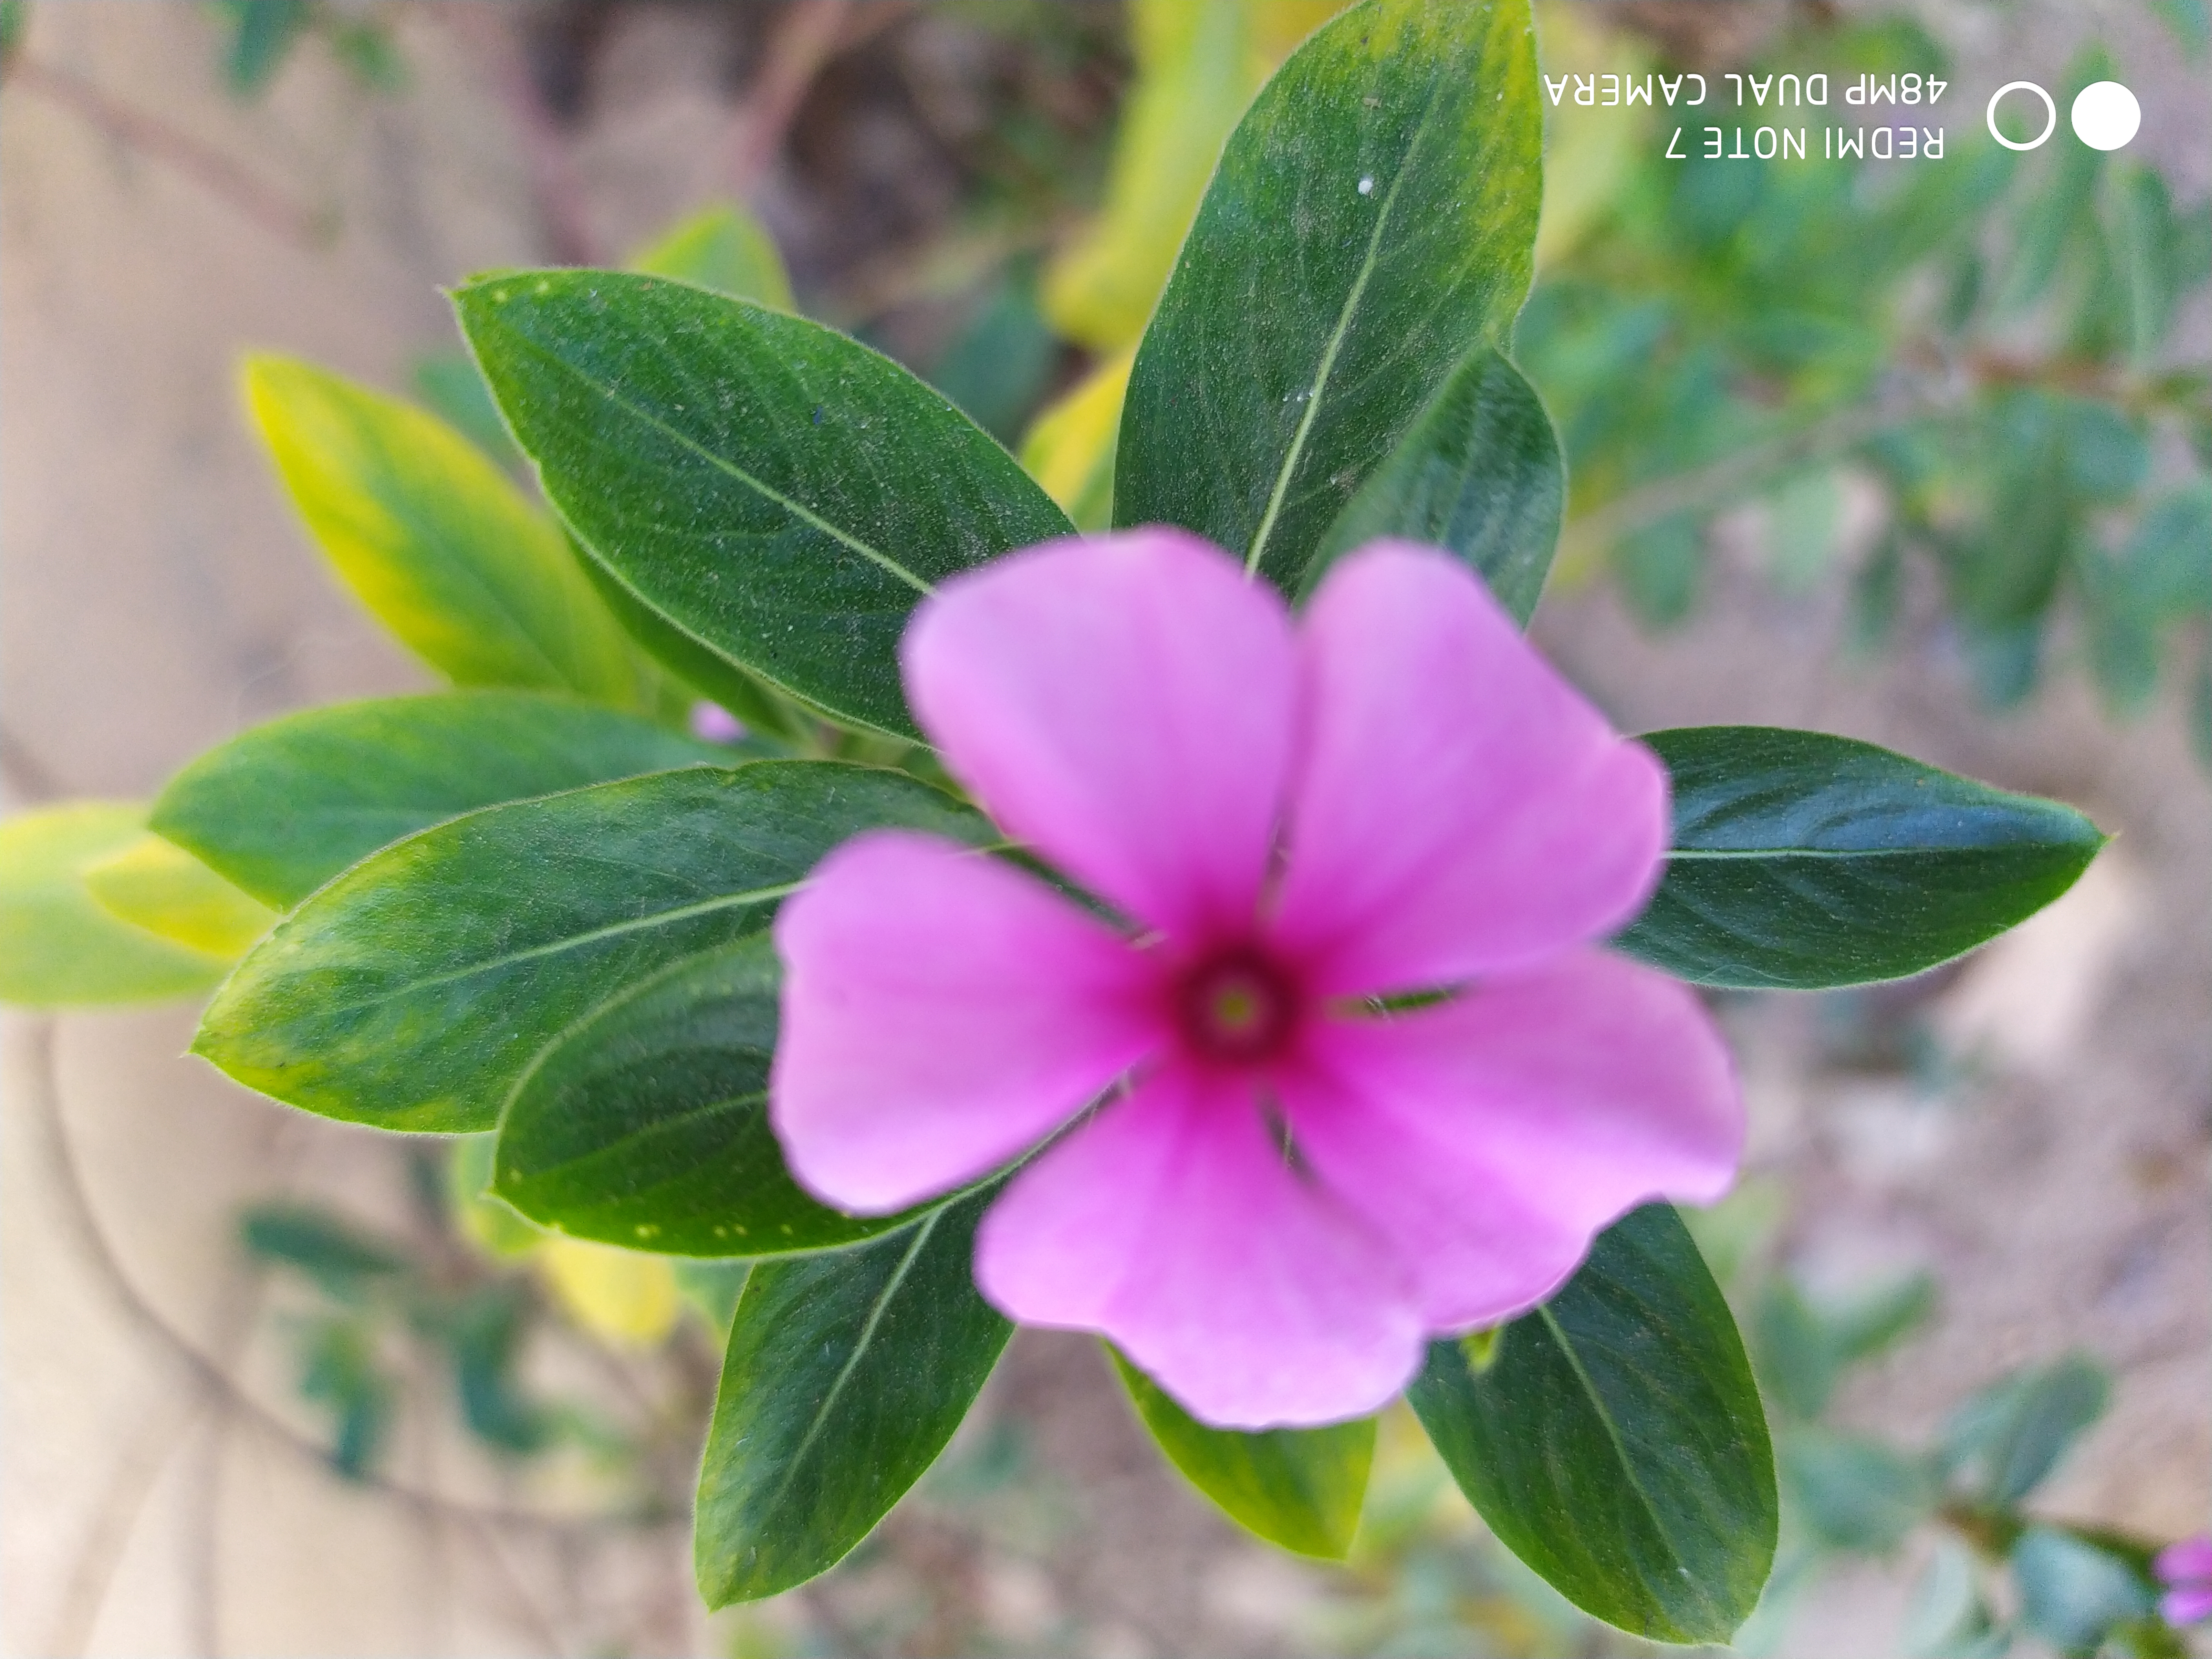
flower, petal, plant, pink, periwinkle, flowering plant, leaf, impatiens